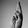
ASL letter: R